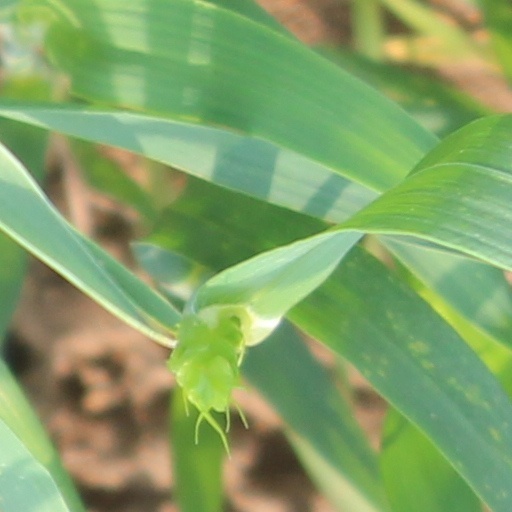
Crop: wheat